Yokai Girls

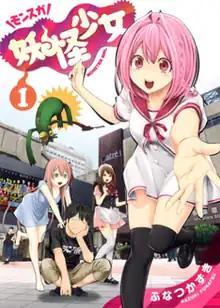
Cover of the first volume

is a Japanese manga series written and illustrated by Kazuki Funatsu. It was serialized in Shueisha's manga magazine "Weekly Young Jump" from March 2014 to June 2017, with its chapters collected in 14 volumes. In North America, the series is licensed for English release by Seven Seas Entertainment.